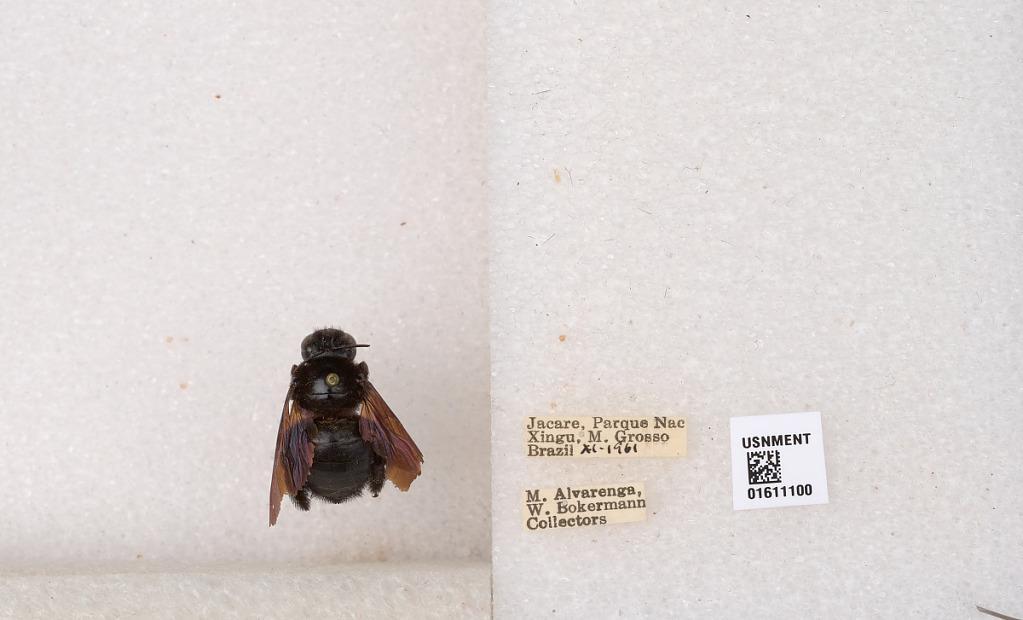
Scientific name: Xylocopa
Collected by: M. Alvarenga & W. Bokermann
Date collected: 1961-11-1
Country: Brazil
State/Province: Mato Grosso
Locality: Jacare, Parque Nac Xingu